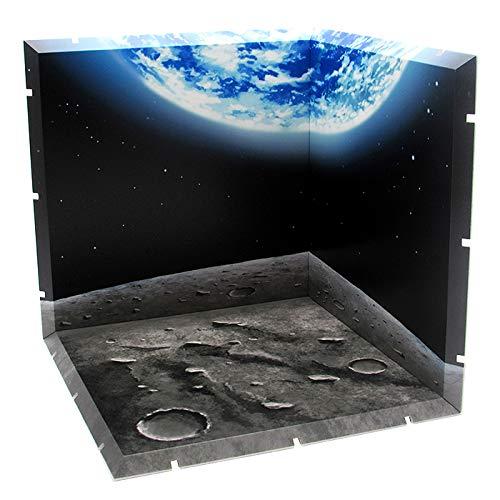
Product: PLM Dioramansion 150: Surface The Moon Figure Diorama, Multicolor
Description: For figure photography or just display.
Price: $29.09
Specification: ProductDimensions:6x6x6inches|ItemWeight:8.5ounces|ShippingWeight:8.5ounces(Viewshippingratesandpolicies)|ASIN:B07HC7XNDT|Itemmodelnumber:-|Manufacturerrecommendedage:15yearsandup